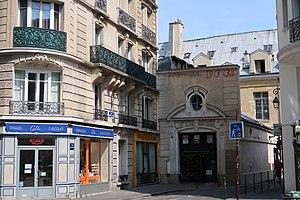
Sortie du Café de la Gare sortie, 6 rue Pierre-au-Lard (Paris, 4e).
Le Café de la Gare est un café-théâtre parisien, situé 41 rue du Temple, dans le 4ᵉ arrondissement de Paris. Il propose 450 places assises.
La rue Pierre-au-Lard est une voie, ancienne, du 4ᵉ arrondissement de Paris, en France.